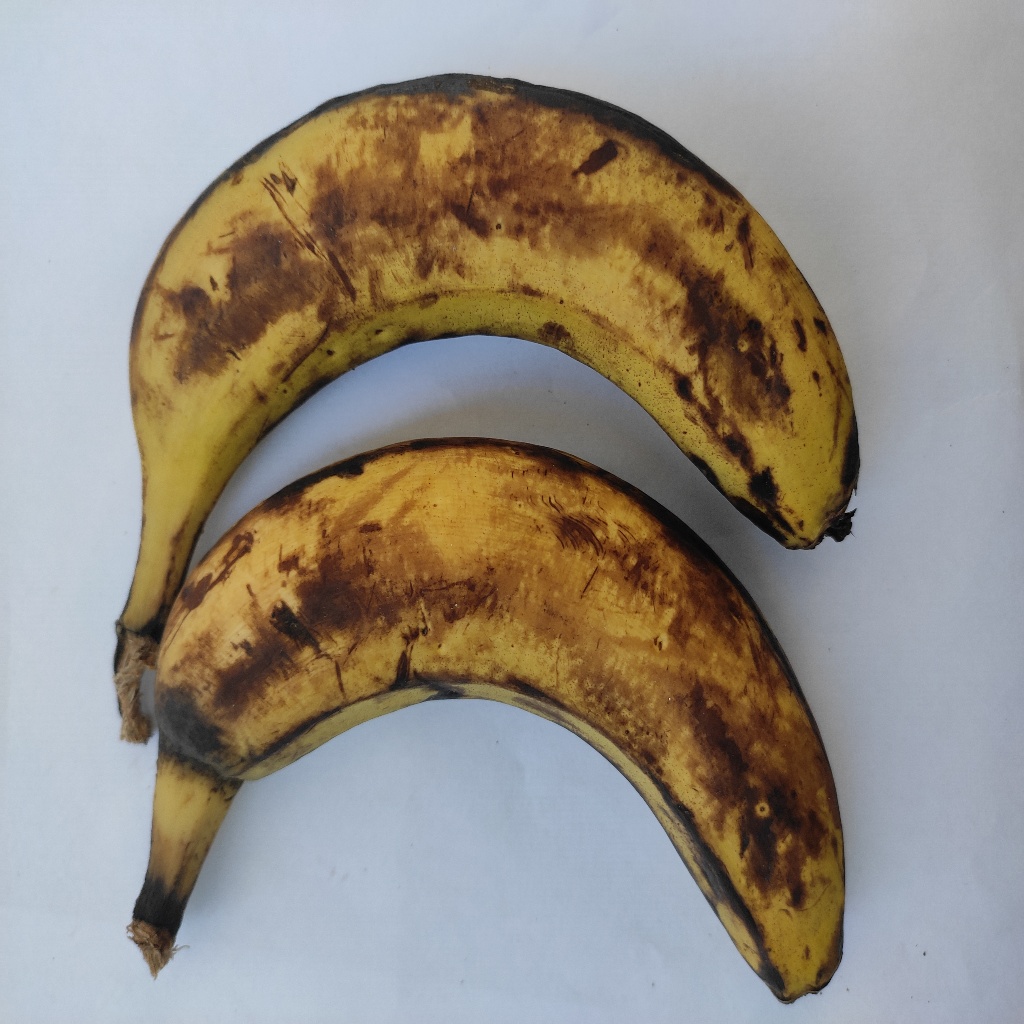
Crop: banana
Quality class: Defect